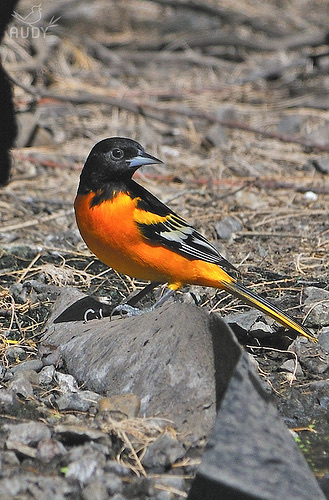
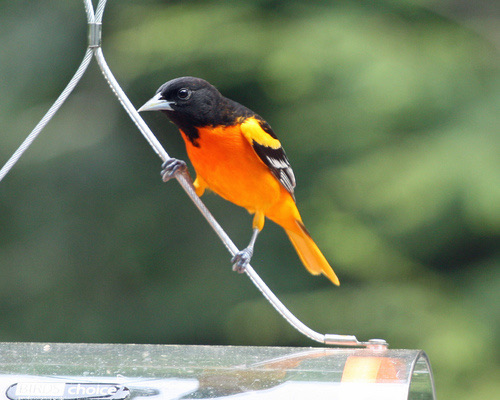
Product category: misc
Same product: yes